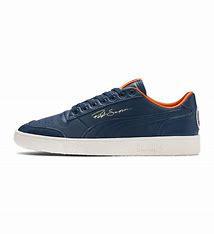
Brand: Puma
Model: Ralph Sampson Lo